Marvel's Spider-Man (video game)

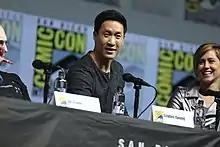
An Asian man with short black hair smiles towards the camera while sat behind a desk. A woman with short blonde hair sits next to him laughing. There are microphones on the desk in front of them.

"Marvel's Spider-Man" was released worldwide on September 7, 2018, exclusively for PlayStation 4. Customers who pre-ordered the game were given instant access to some unlockable, in-game features, including alternative costumes (Spider-Punk, Iron Spider, and the Velocity Suit, the latter designed by comic book artist Adi Granov), skill points to unlock abilities, the spider-drone, a Spider-Man theme featuring artwork by Granov, and a user avatar for the PlayStation software. Special versions of the game were also made available; the "Digital Deluxe" version includes access to "The City That Never Sleeps" three story-based DLC chapters and a limited-edition Spider-Man pin for pre-orders of this version in the U.S. and Canada. The Collector's Edition includes "The City That Never Sleeps" DLC, a custom steelbook case for the game, an artbook containing concept and unreleased art, a white spider sticker, and a Spider-Man statue created by Gentle Giant. Sony also released a limited-edition red PlayStation 4 Pro bearing the Spider-Man emblem and including the standard version of the game. "Marvel's Spider-Man: Game of the Year Edition" was released on August 28, 2019, containing the game and "The City That Never Sleeps" DLC.